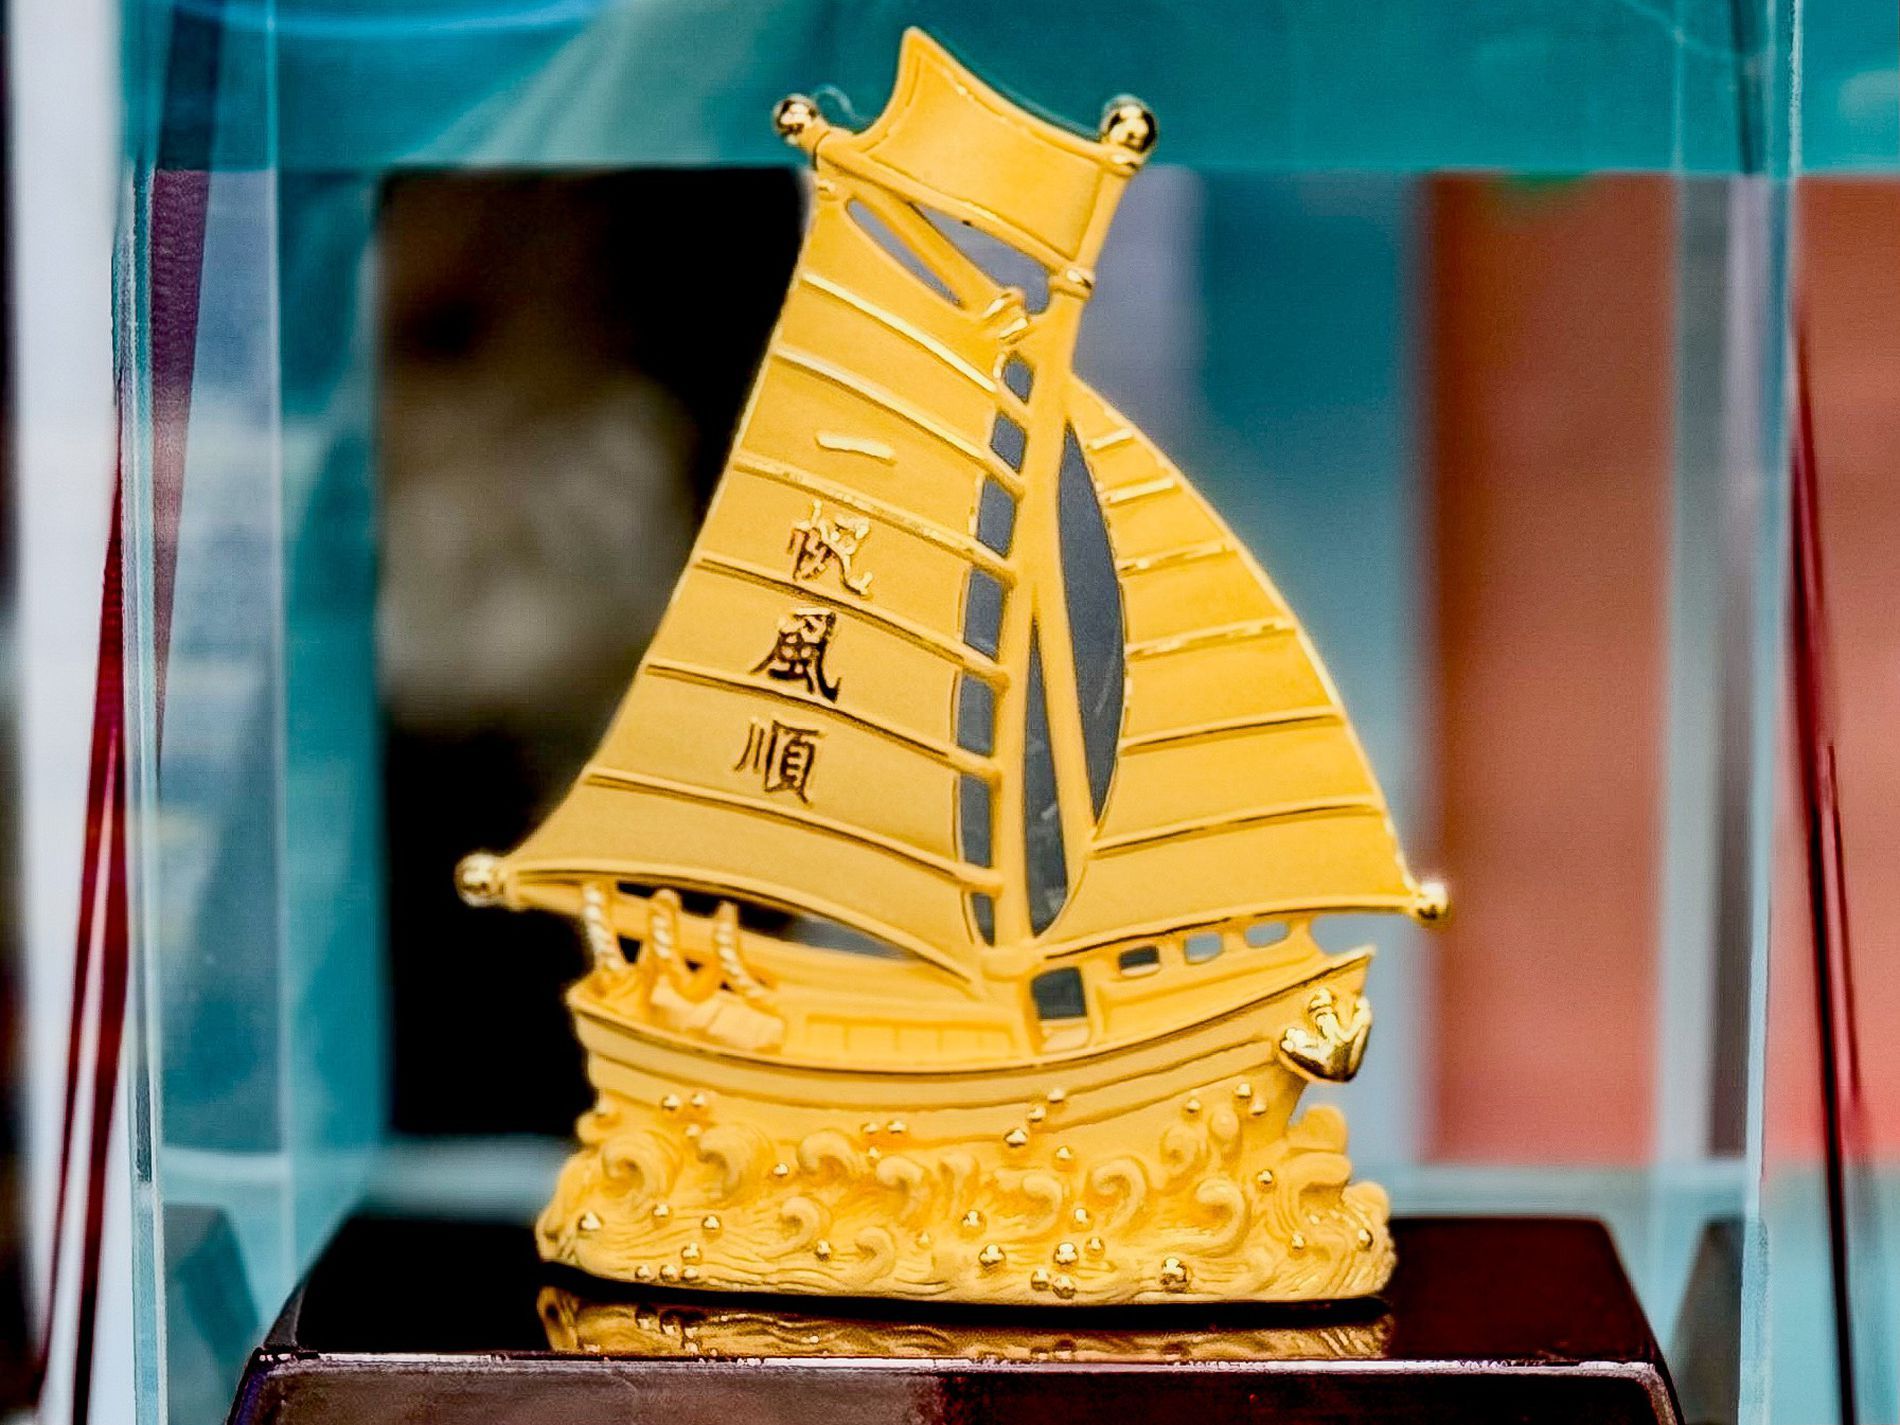
Golden Ship Figurine
The image shows a small golden Ship model placed inside a glass display case. The boat has detailed sails and small figures on it.
Close-up shot. The photo focuses on a ship placed neatly in a clear box, likely for display or as a decorative piece. The background has a soft mix of teal, pink, and black shades that are slightly blurred, making the gold of the ship stand out even more. The lighting is bright and highlights the clean, polished surface of the model. The scene feels calm and elegant, almost like something you'd see in a gift shop, museum, or home shelf. The ship gives off a sense of travel, or peaceful sailing.
Labels: Gold, Accessories, Jewelry, Crown, Treasure, Ivory, Ship, Blurred Background, Ship Figurine
Camera: Apple iPhone 15 Pro Max
Lens: iPhone 15 Pro Max back triple camera 6.86mm f/1.78
Aperture: F1.8
Exposure: 1/350 sec
ISO: 64
Focal length: 6.86